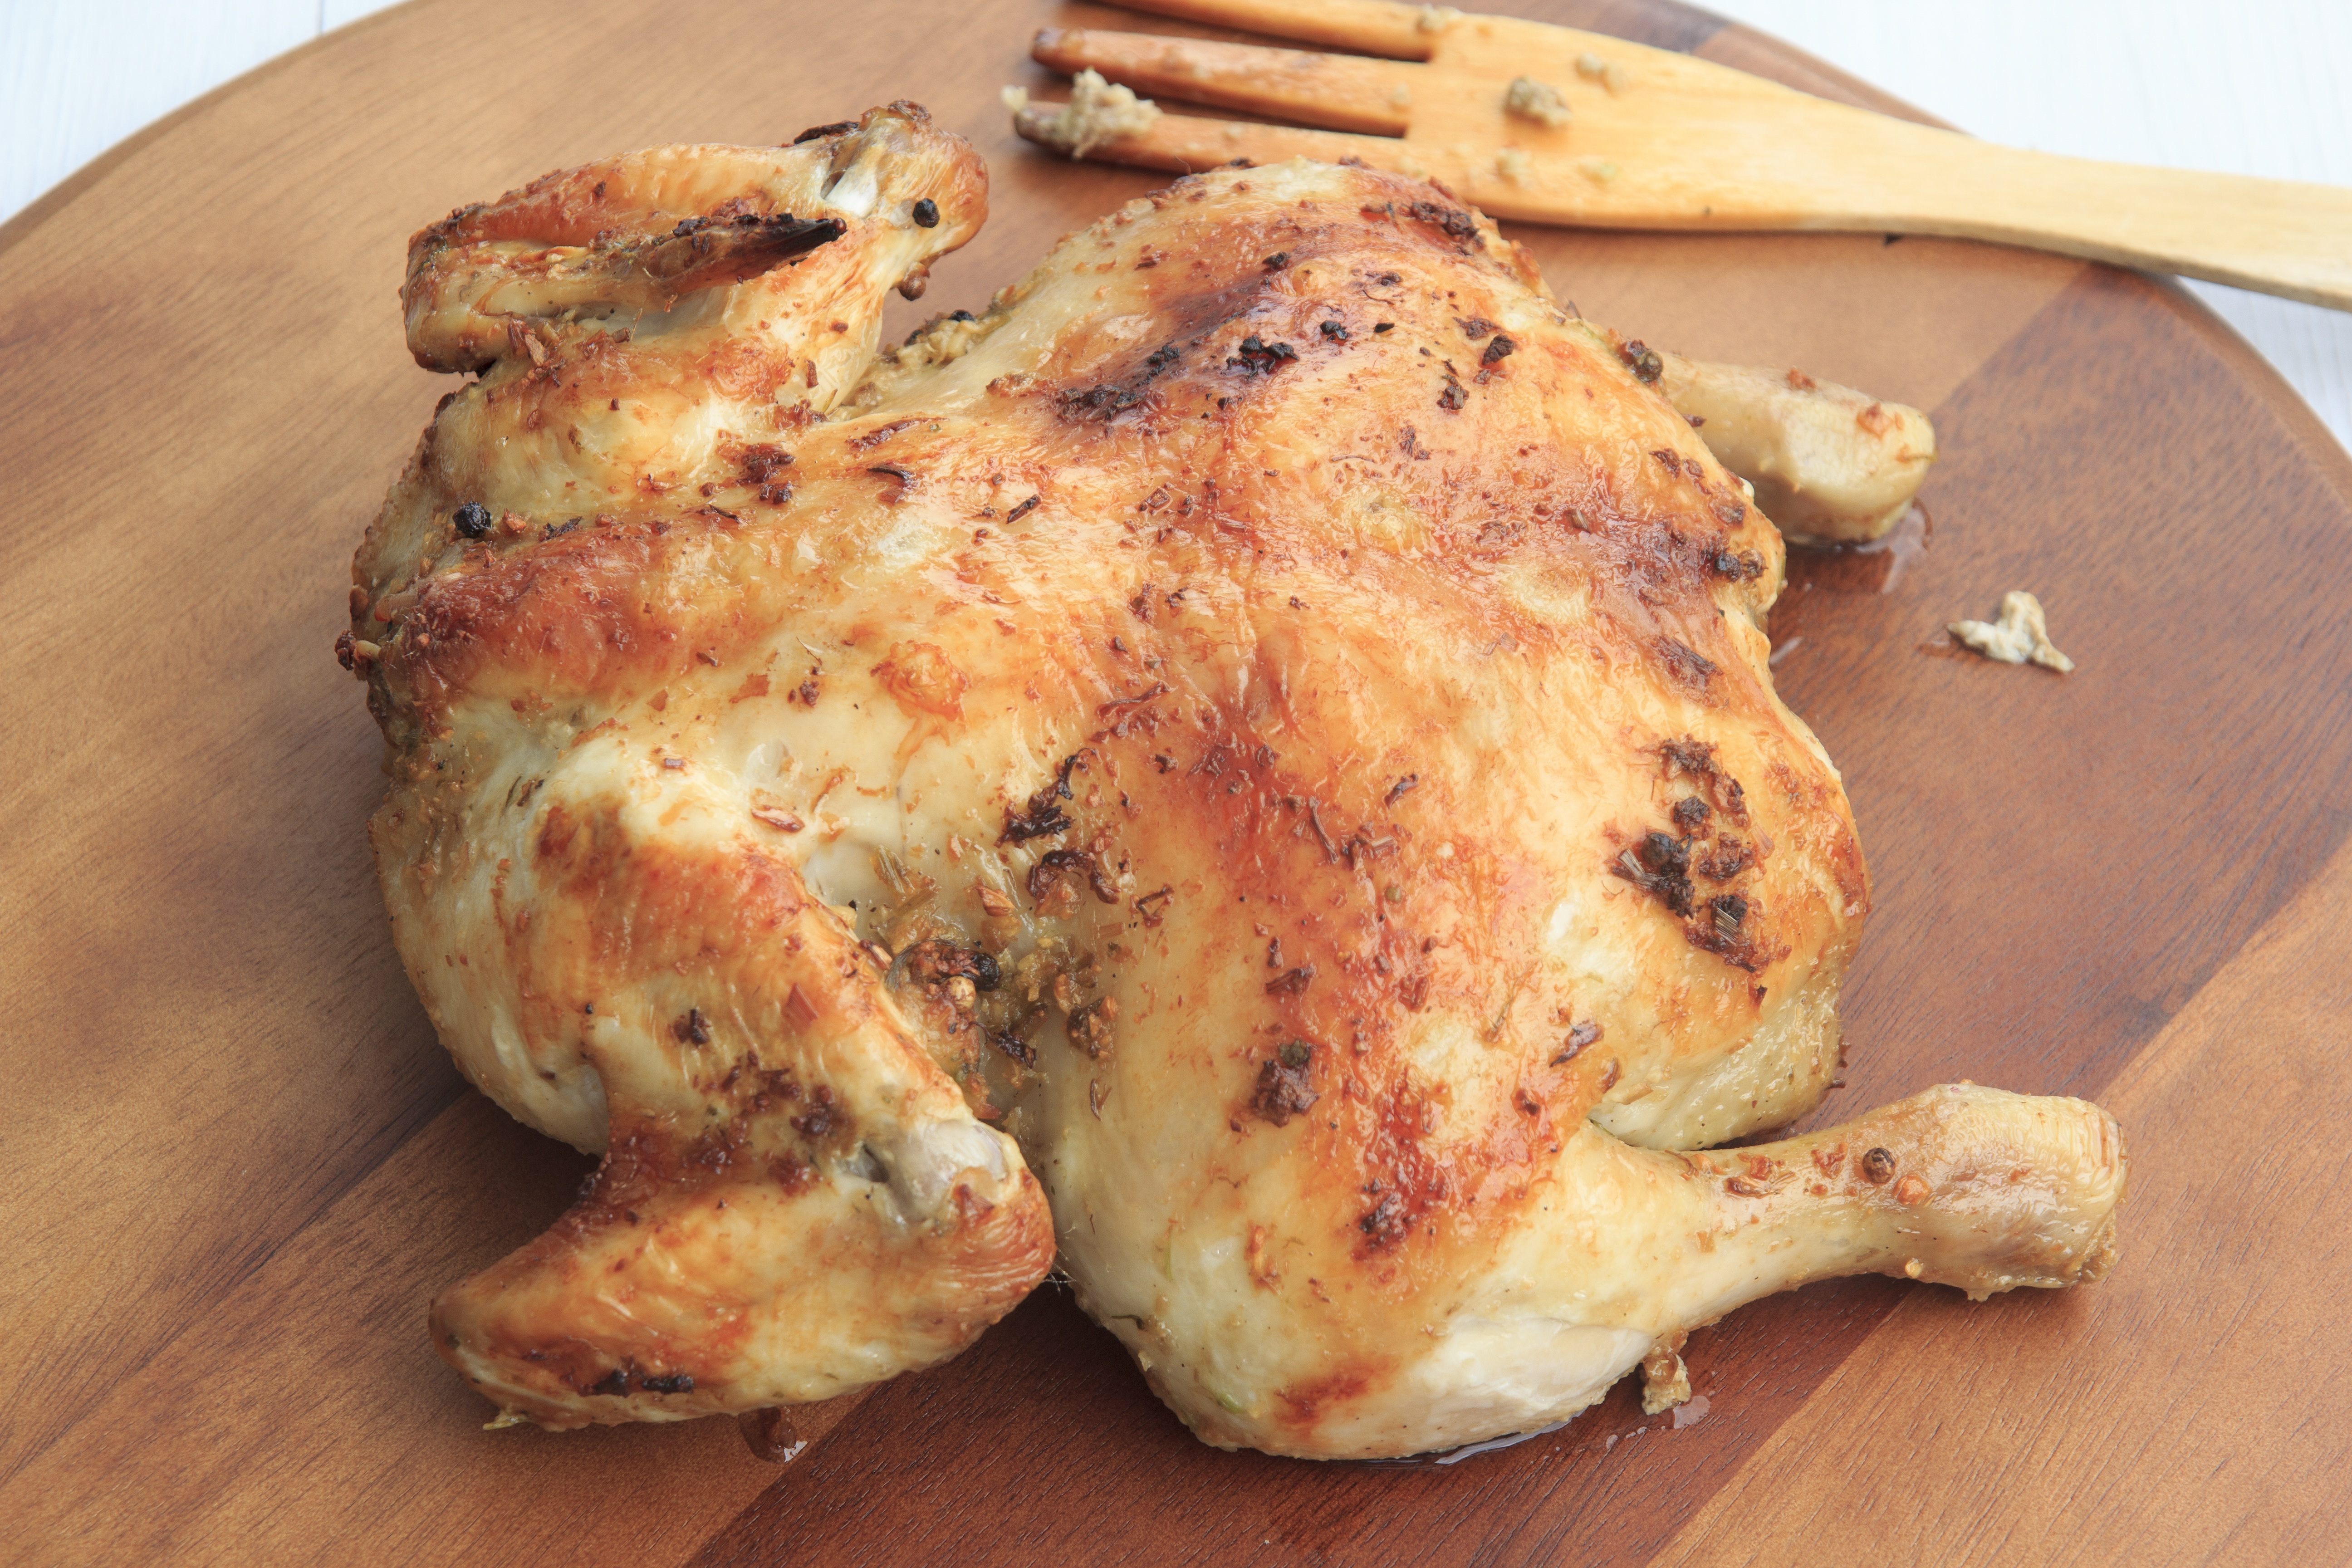
rustic, dish, food, cooking, produce, brown, closeup, juicy, gourmet, meat, cuisine, homemade, still life, chicken, pork chop, freshness, poultry, close up, cooked, dinner, horizontal, roasting, crispy, herbs, grilled, prepared, chicken meat, food and drink, roasted, whole, crispy skin, dark skin, chicken in the oven, chicken roast, fried food, hendl, tandoori chicken